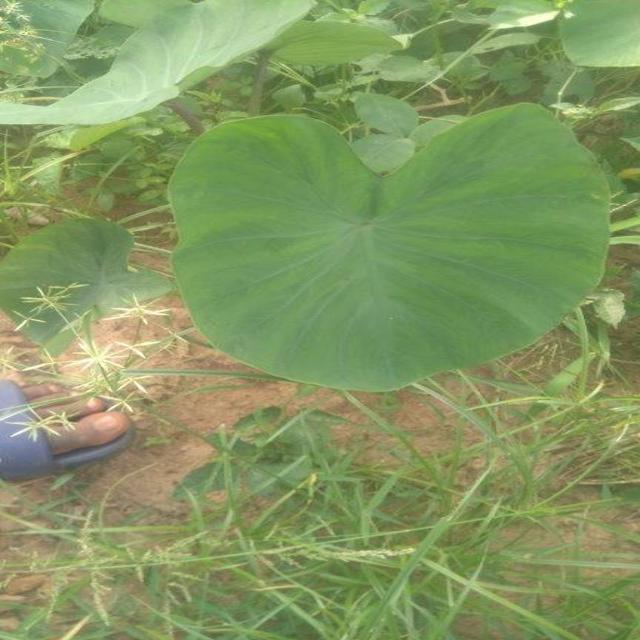
Label: Healthy